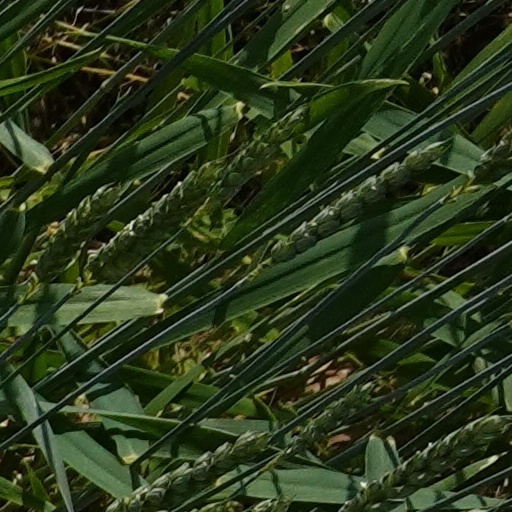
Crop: wheat